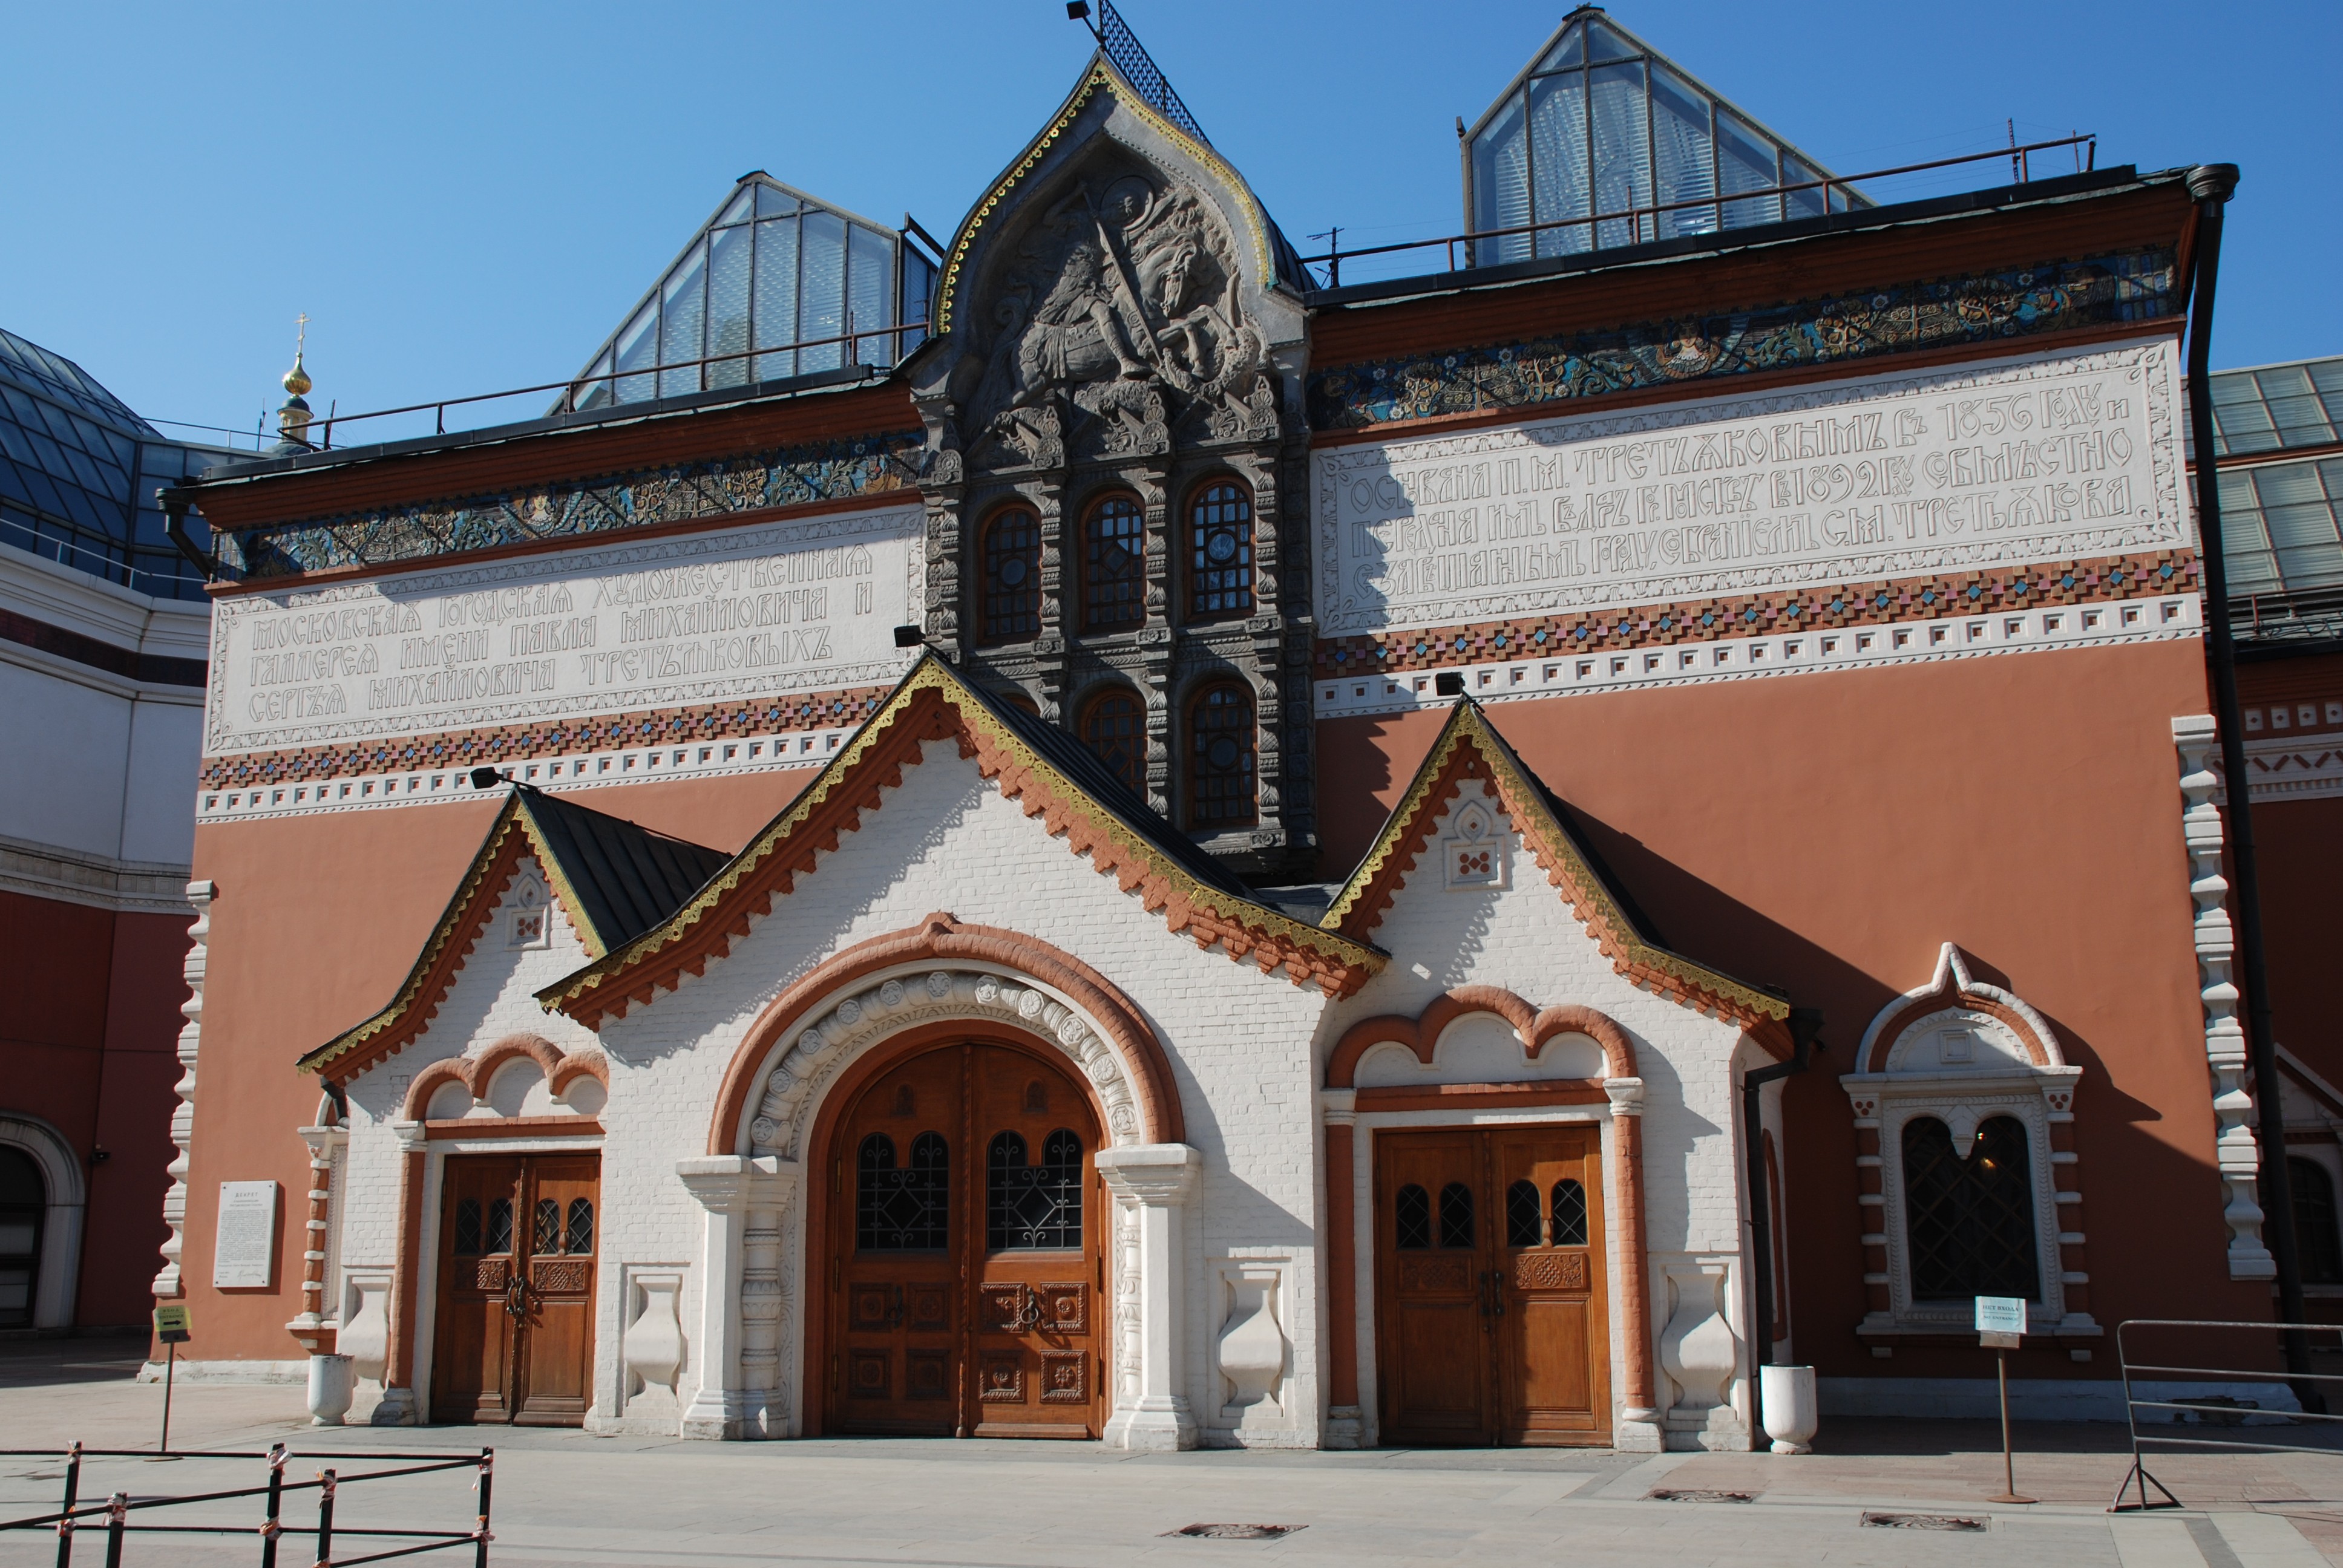
architecture, town, building, city, cityscape, landmark, facade, church, chapel, nikon, place of worship, temple, monastery, shrine, synagogue, moscow, russia, d80, cityscapes, moskau, moscou, historic site